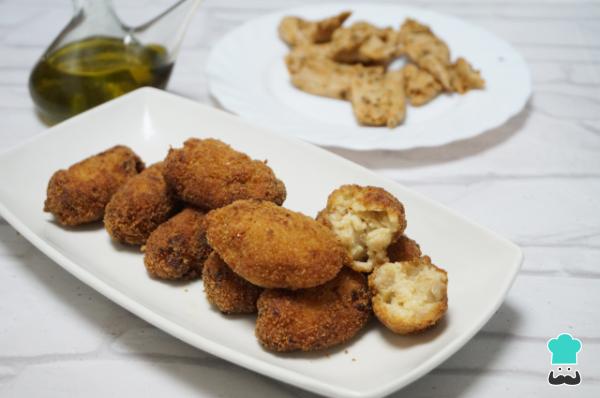
1¡Y ya estarán listas para comer! Verás que las croquetas de Heura veganas quedan muy jugosas por dentro y sabrosas. Si se las ofreces a personas que habitualmente comen carne, ¡verás que no notarán la diferencia! Si quieres aprender más recetas con Heura, no te pierdas esta: "Heura con verduras".